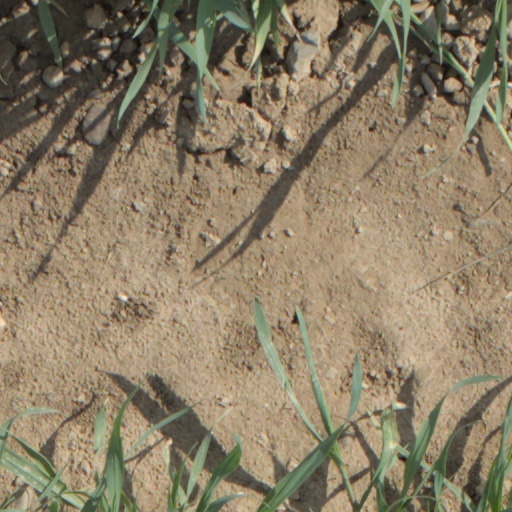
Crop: wheat